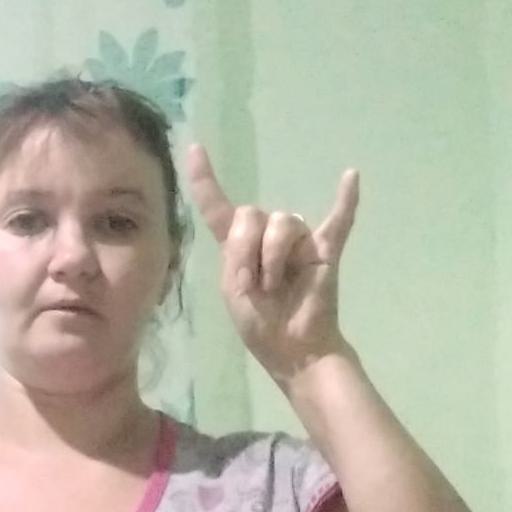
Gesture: rock